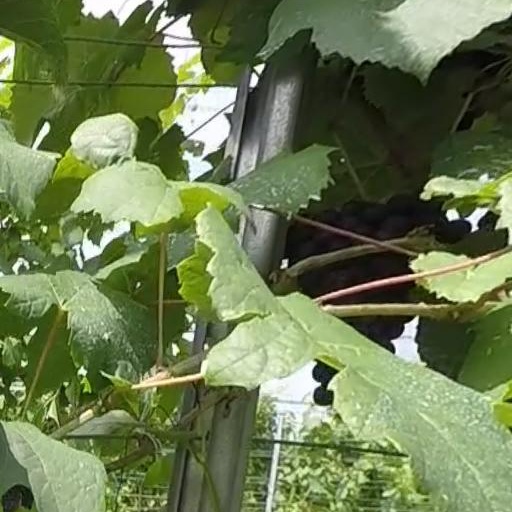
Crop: grape